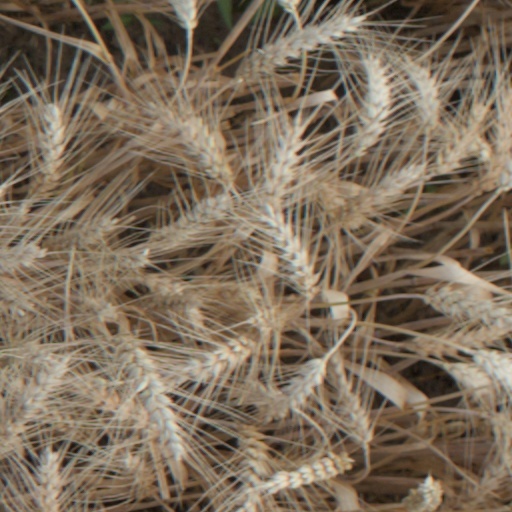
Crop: wheat